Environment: real
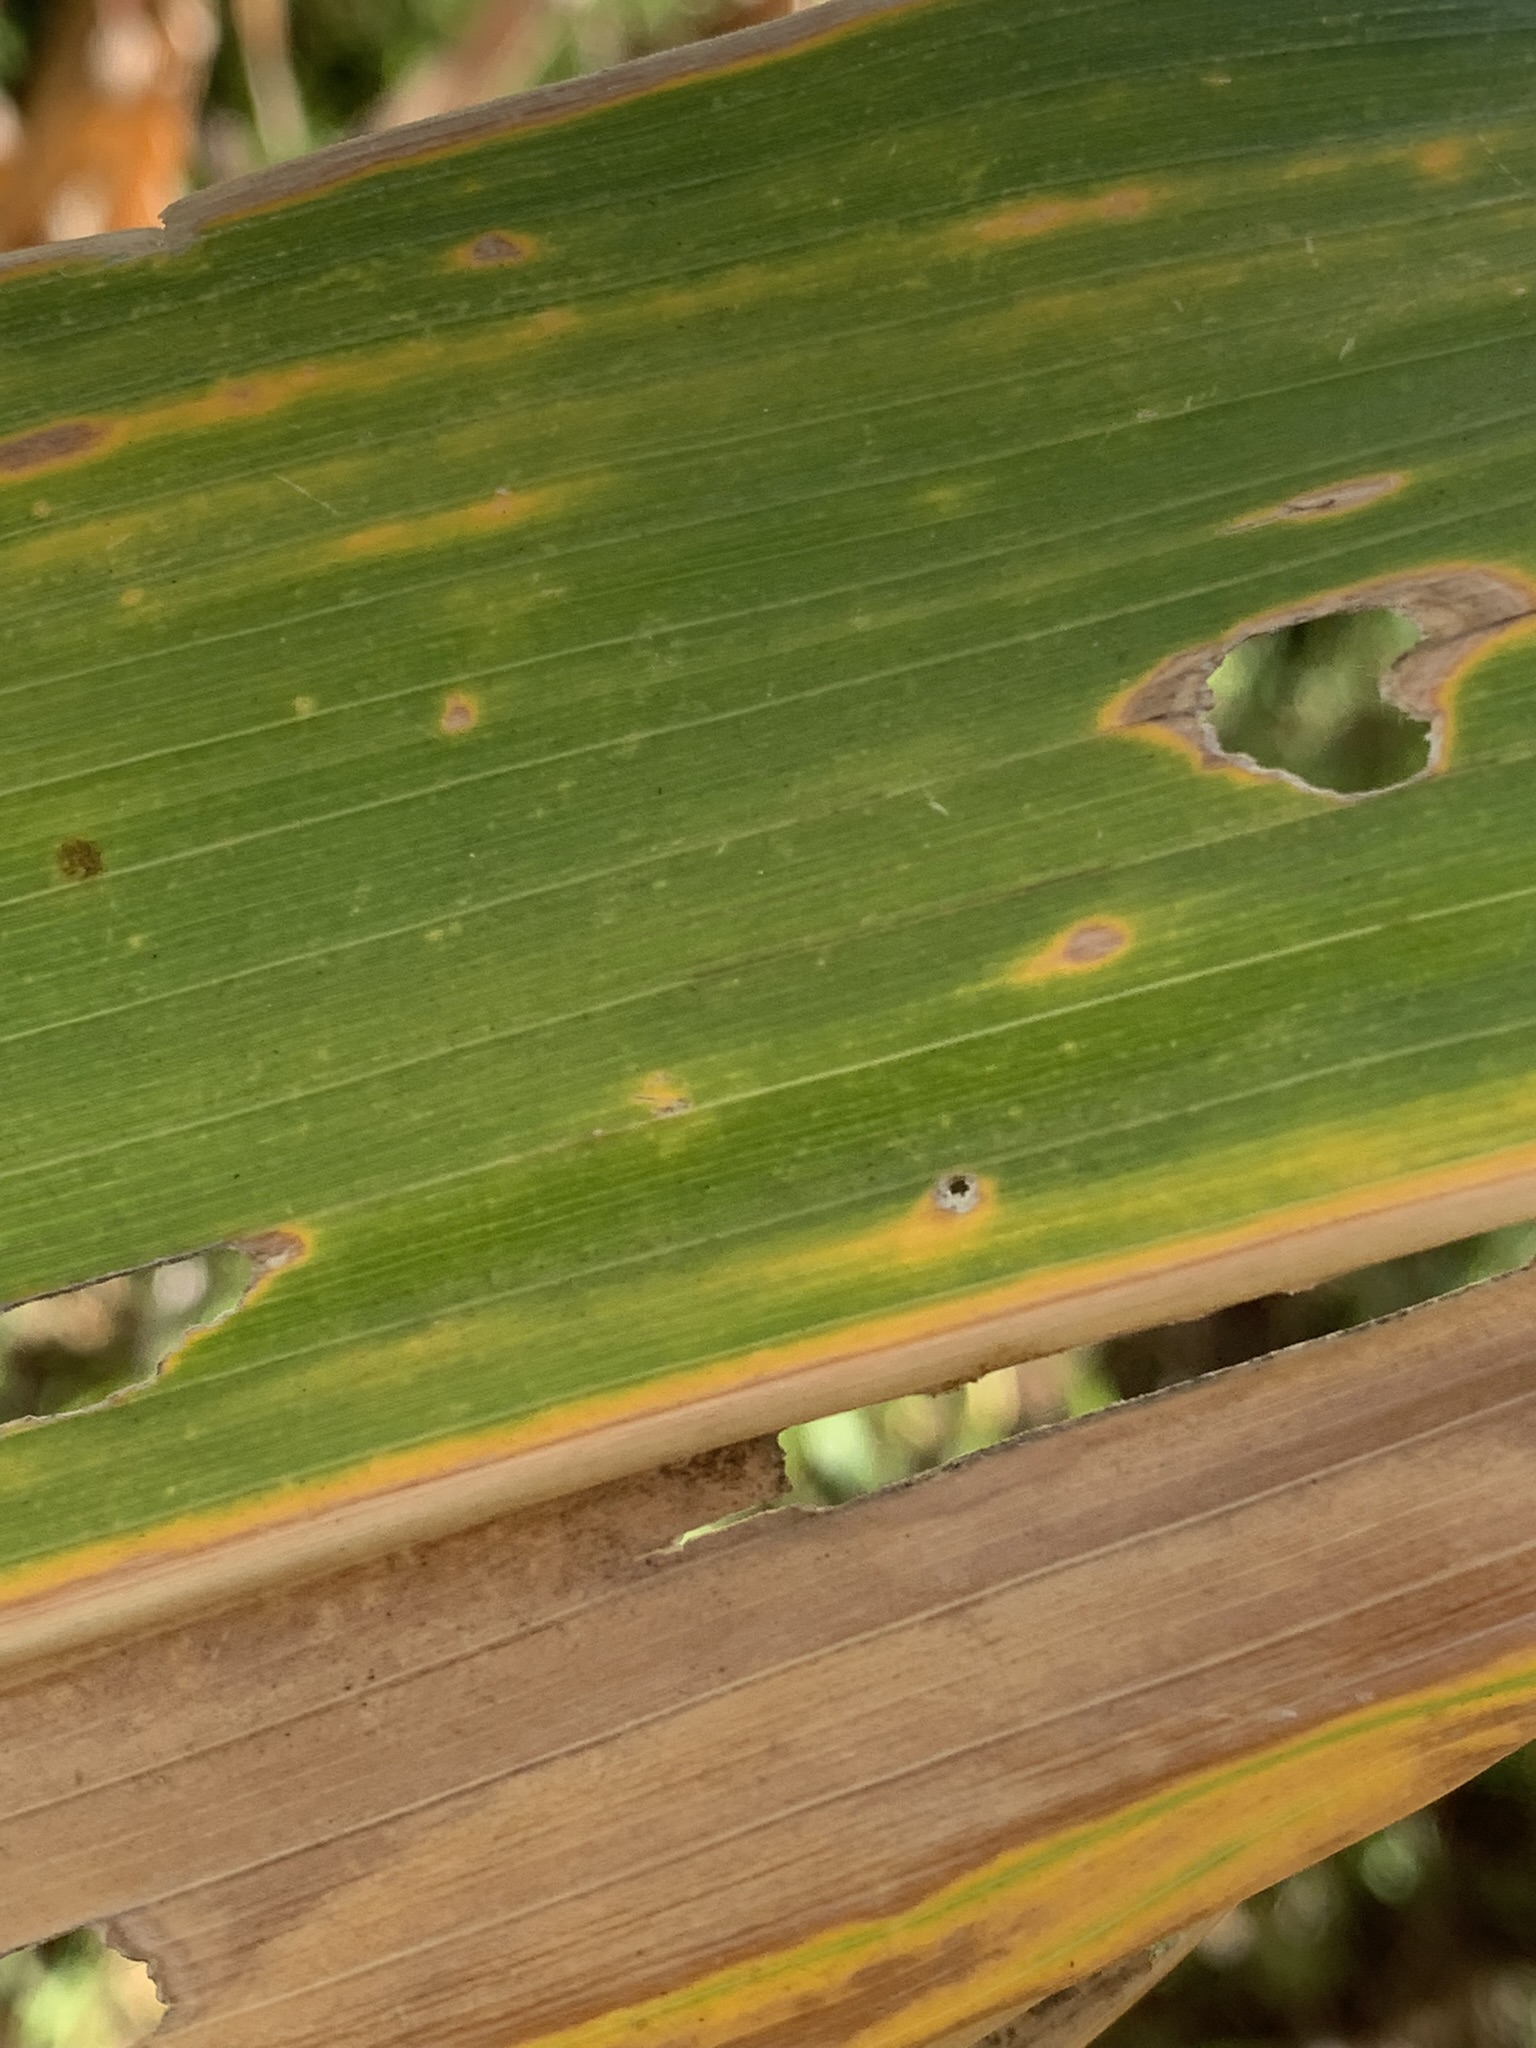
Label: lethal_necrosis